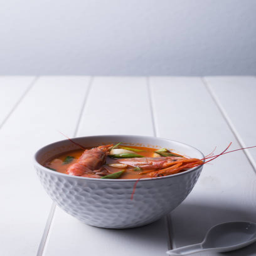
thai dish on a white wooden table